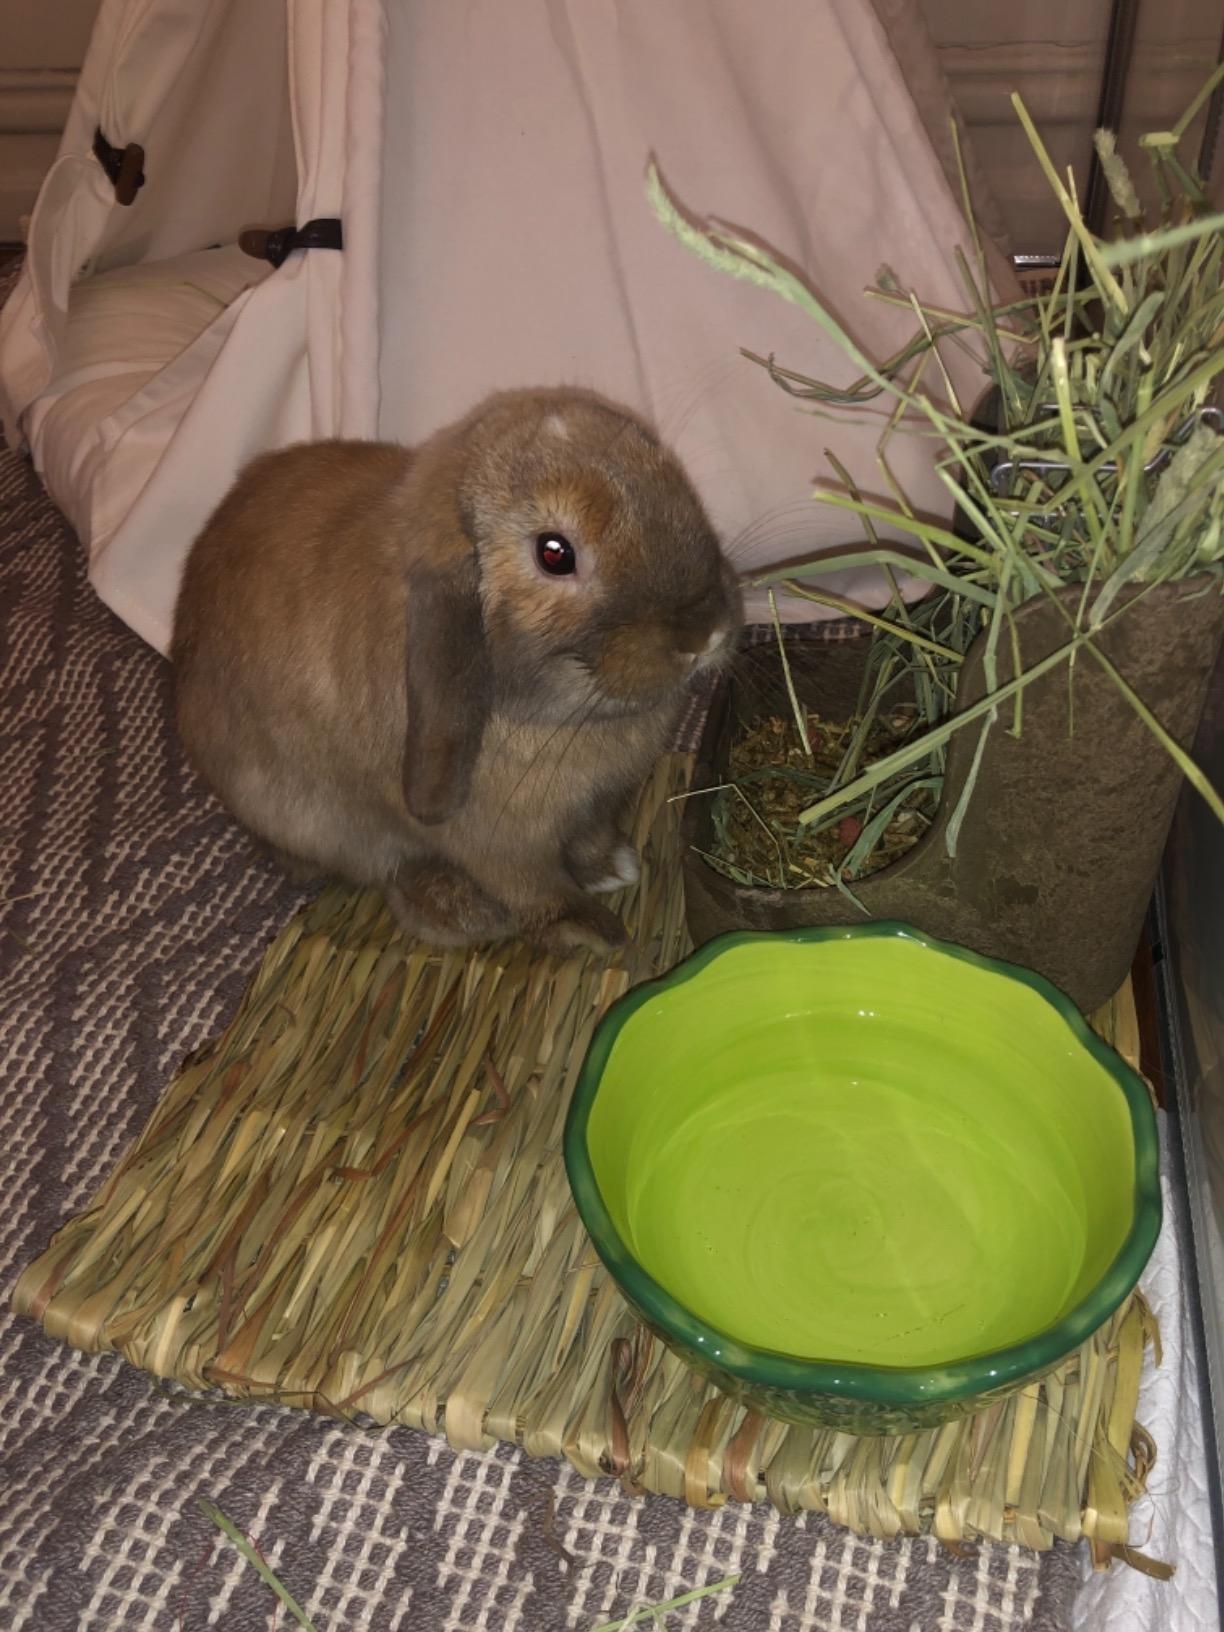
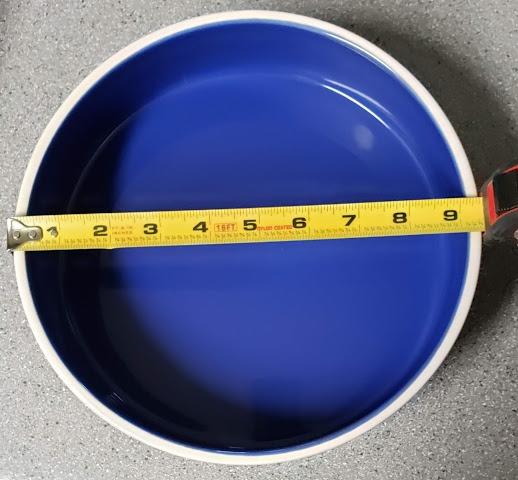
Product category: items_bowl
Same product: no